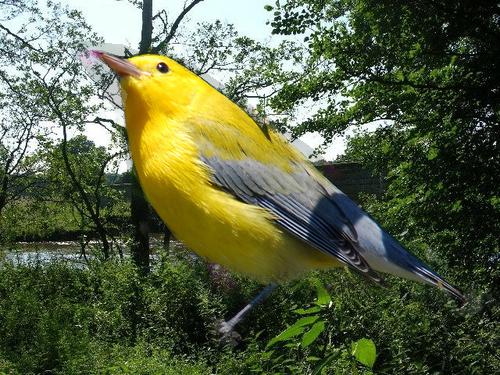
Bird species: Prothonotary_Warbler
Bird type: landbird
Background: land